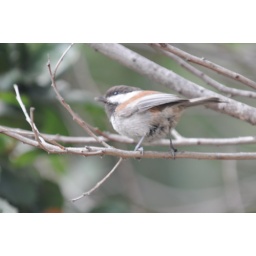
Small bird in tree